Kate Miller-Heidke

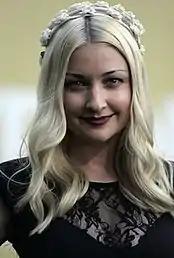
Kate Miller-Heidke in 2013

On 24 June 2011 Miller-Heidke's side project, Fatty Gets a Stylist, released a self-titled album. She had formed the project as a short-term, alternative pop duo with Nuttall. The album was written and recorded on a lap top over several months, with Nuttall producing, in different locations in Australia, South East Asia and West London. It reached No. 90 on the ARIA Albums Chart. Its second single, "Are You Ready?" (June), was used in a New York Lottery ad on US TV and in promo for the Seven Network's shows, in which actors from various shows mime to the words while walking, ending with Alf Stewart from "Home and Away" yelling the final line, "Let's go!". "Fatty Gets a Stylist", was credited to Miller-Heidke as her third solo album, "Liberty Bell", outside Australia.